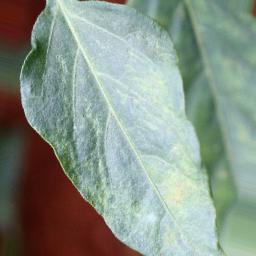
Label: healthy